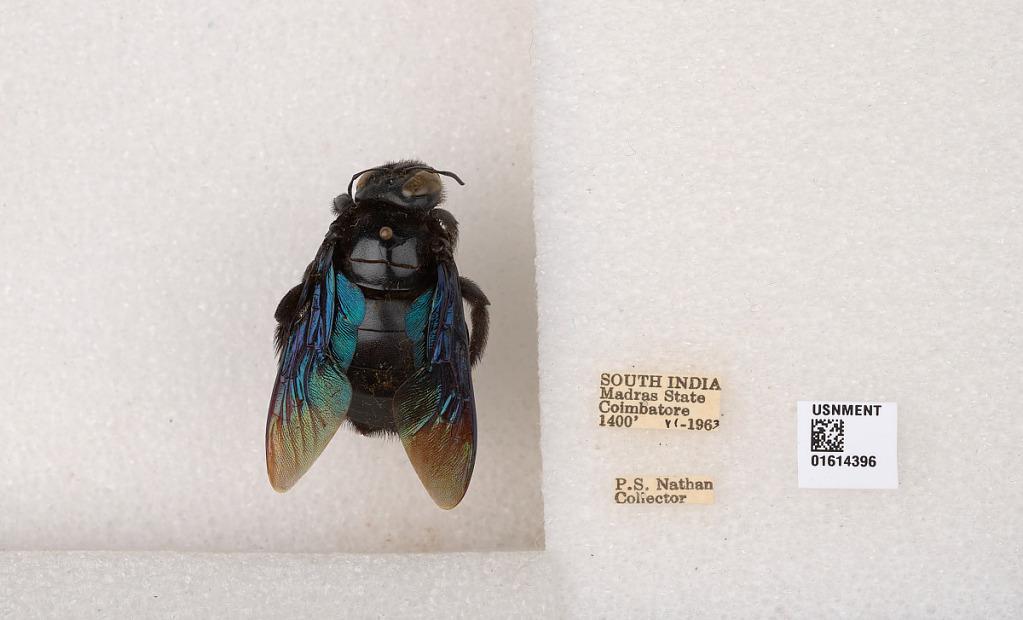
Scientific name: Xylocopa (Mesotrichia) tenuiscapa Westwood
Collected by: P. Nathan
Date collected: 1963-6-1
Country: India
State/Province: Tamil Nadu
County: Coimbatore
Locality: Coimbatore